Personal defense weapon

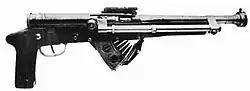
The Chauchat-Ribeyrolles 1918

During World War I, the United States secretly developed the Pedersen device attachment for the M1903 Springfield rifle that allowed it to fire the .30-18 Auto (7.65×20mm Longue) pistol cartridge in semi-automatic mode. This attachment was developed to allow an infantryman to convert "his rifle to a form of submachine gun or automatic rifle" in approximately 15 seconds.